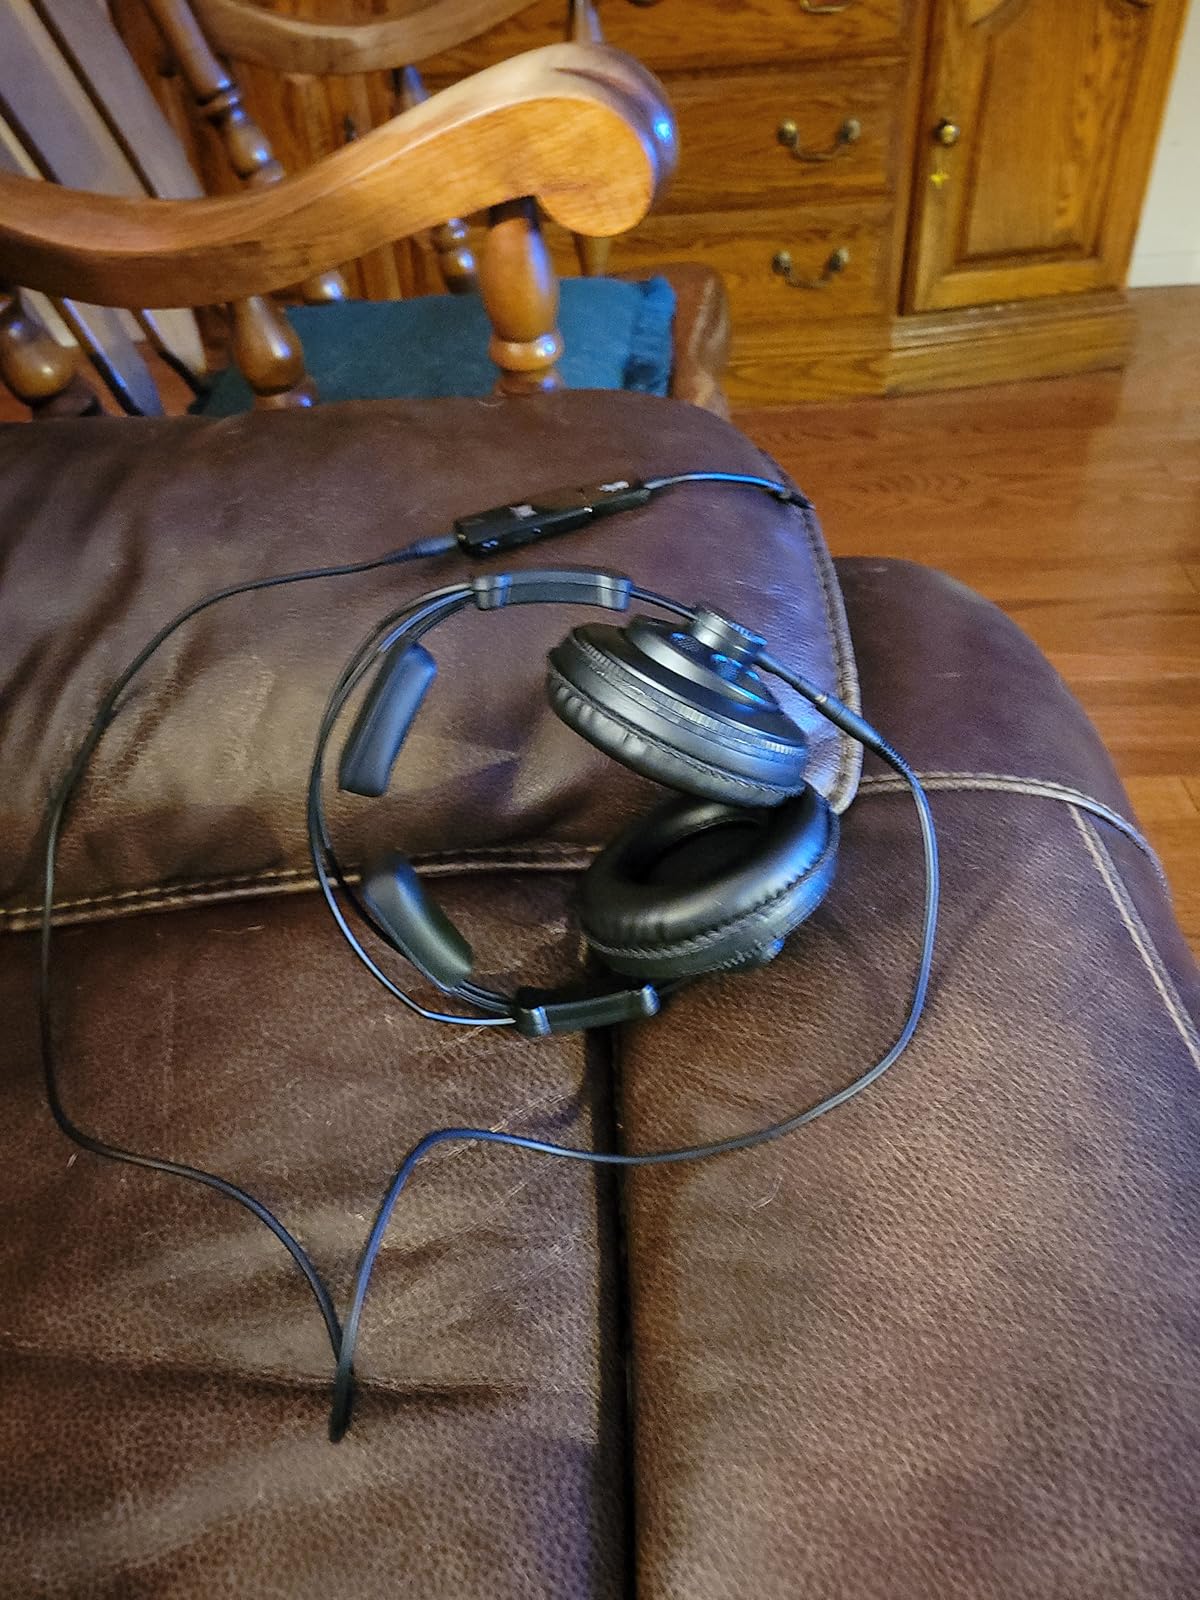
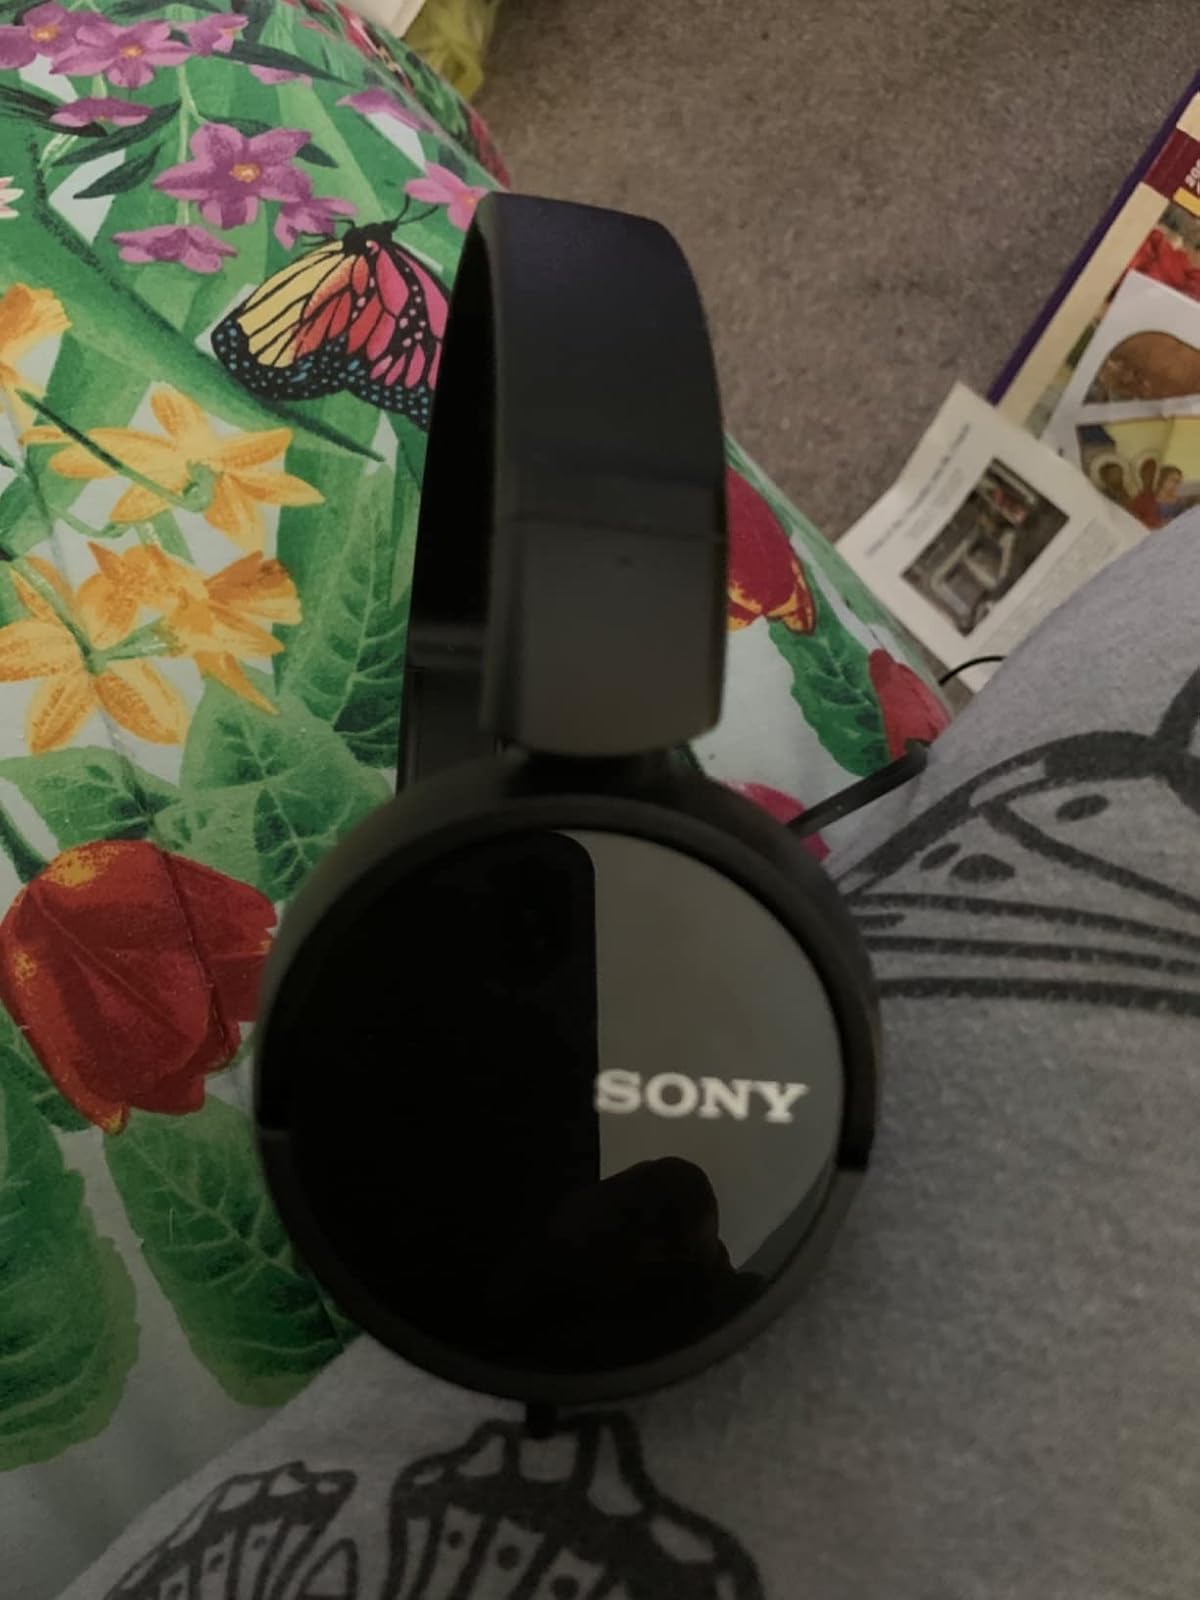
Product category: headphones
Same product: no